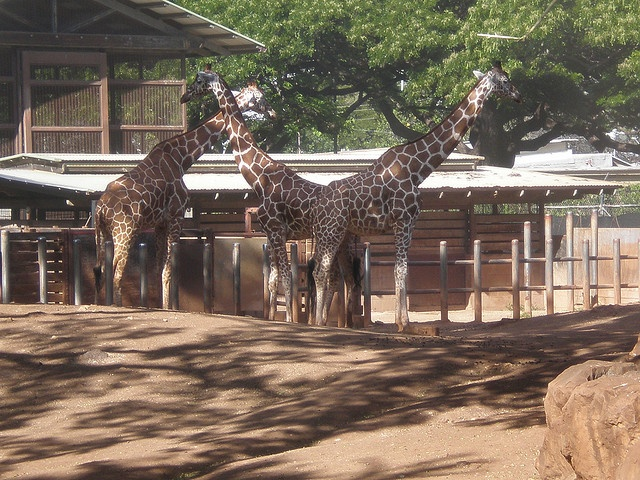
Three giraffes are standing in a sandy enclosure near some buildings and trees.
Three giraffes standing around inside of their enclosure.
Three giraffes standing in an enclosed area of dirt.
A group of giraffes standing in an enclosure.
a group of three giraffes standing around a fence